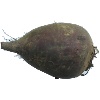
Label: beetroot